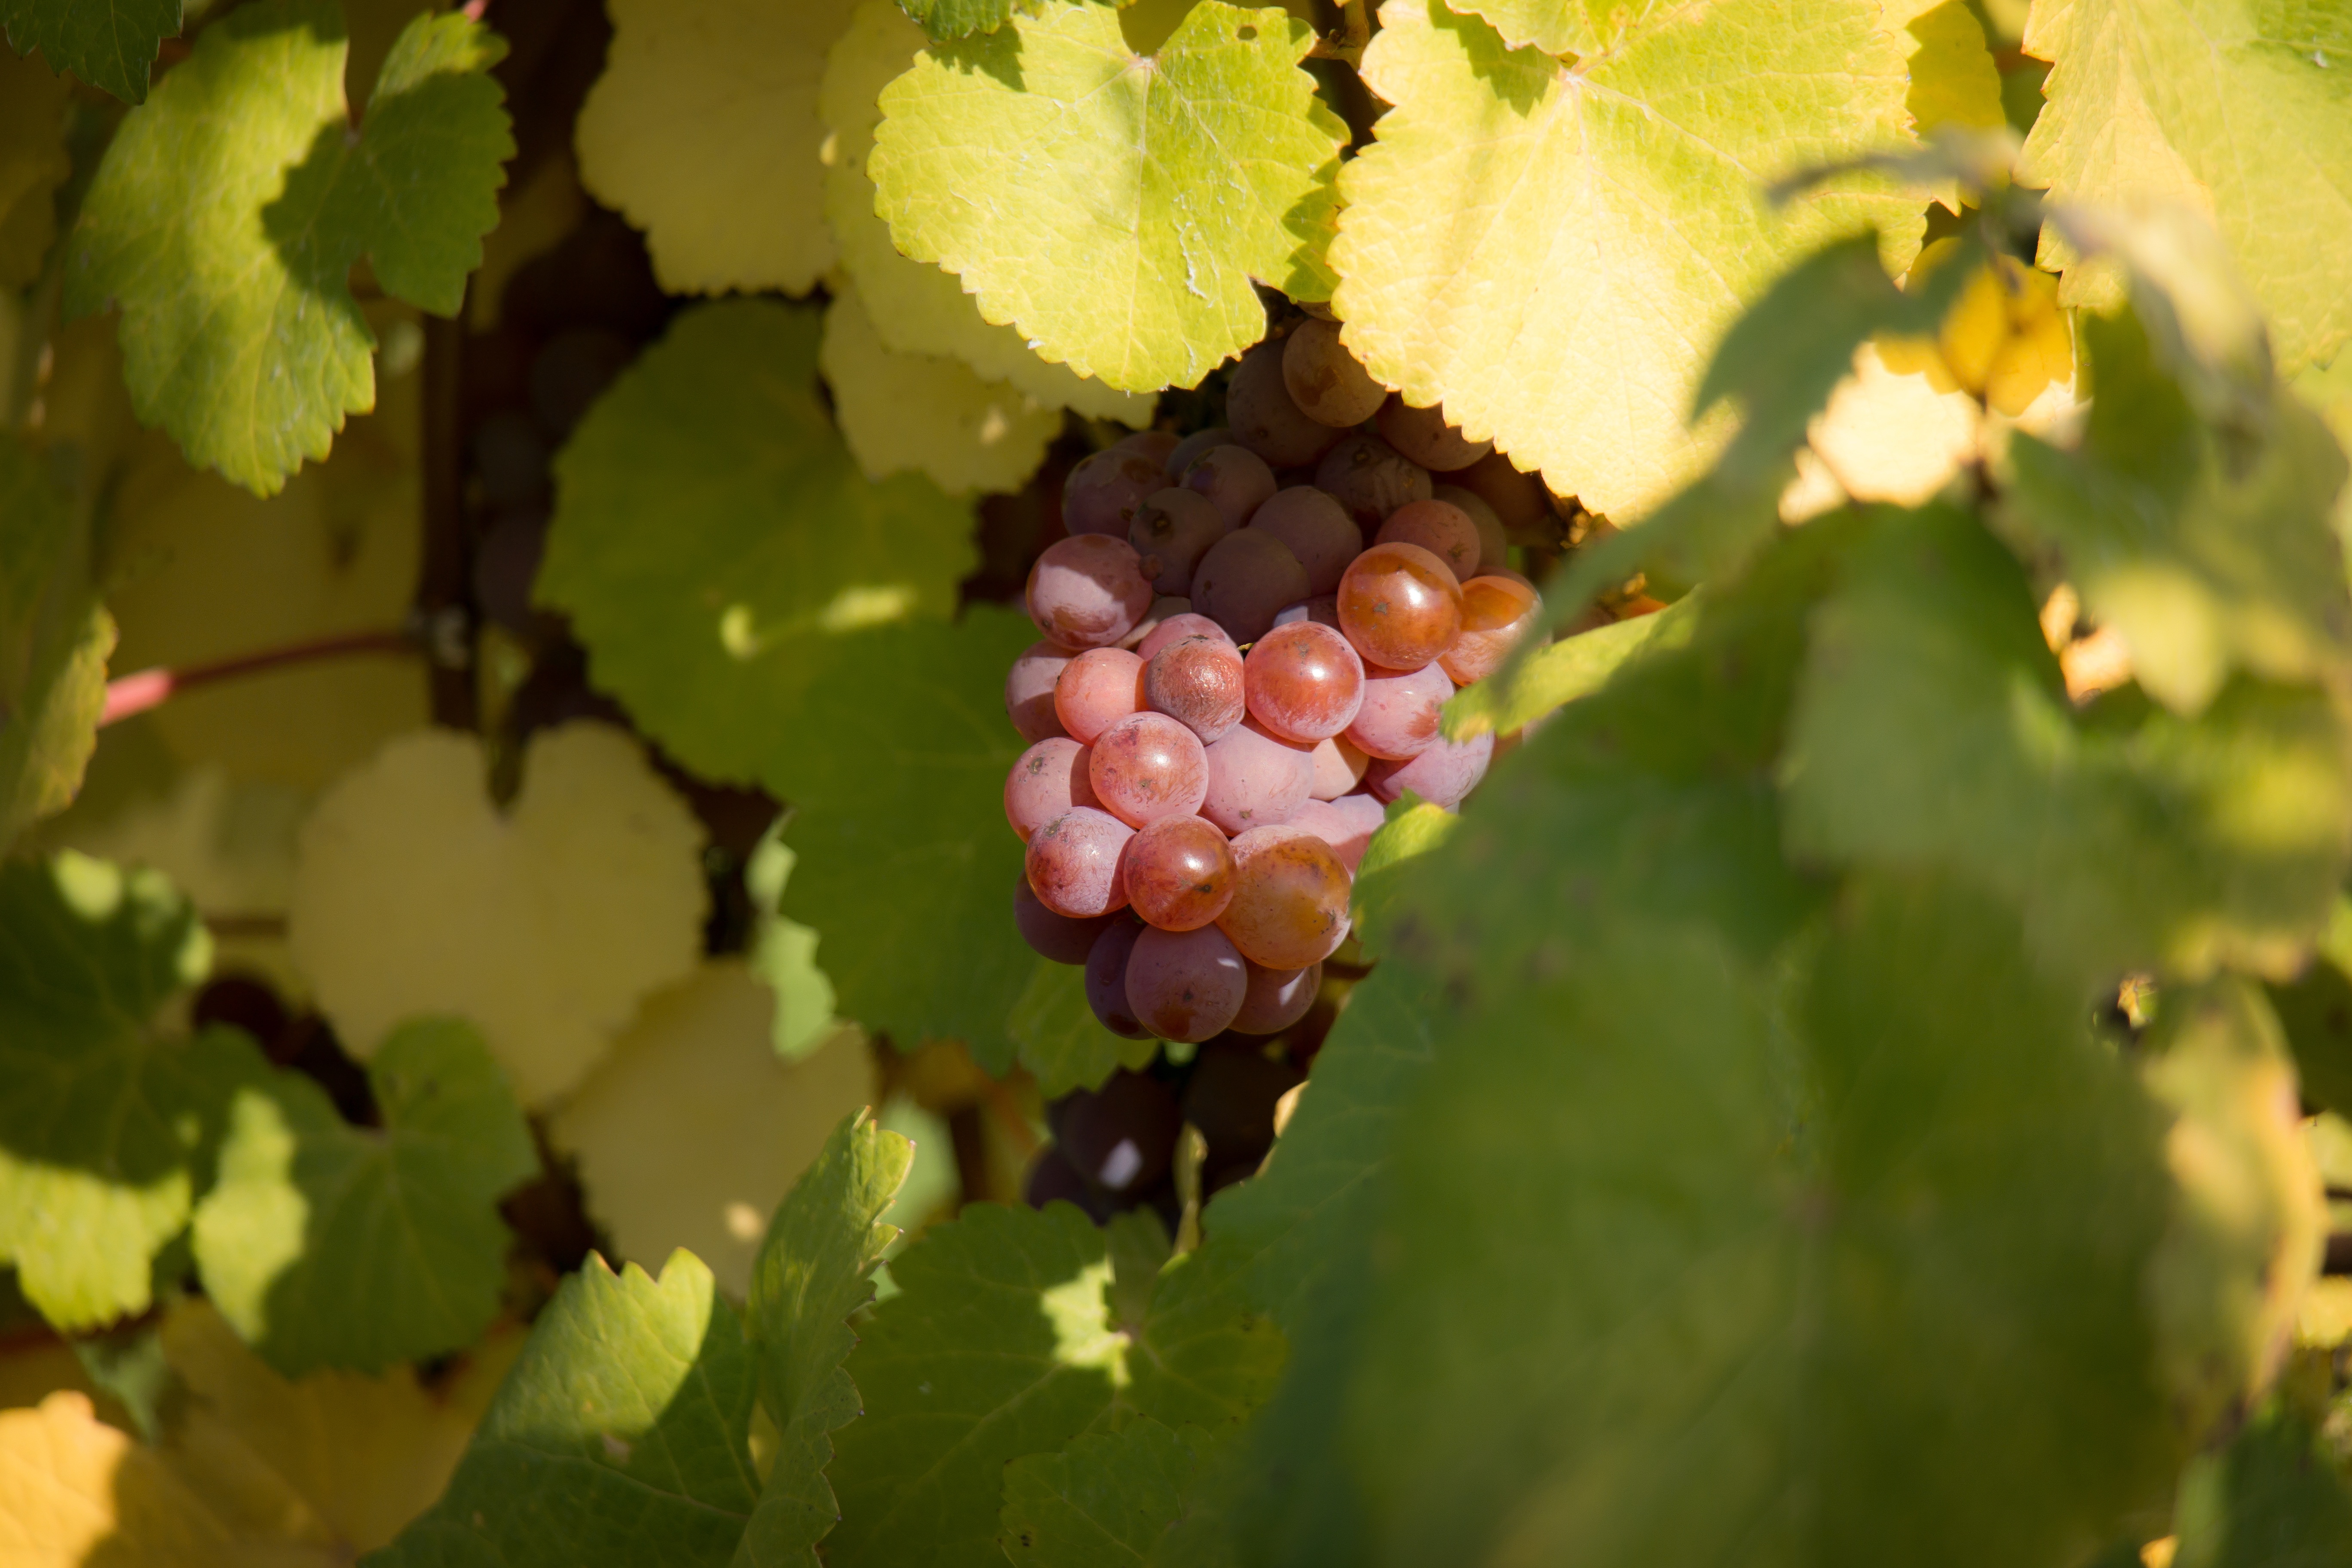
tree, branch, blossom, plant, grape, vine, vineyard, wine, fruit, berry, leaf, flower, purple, food, green, red, harvest, produce, autumn, agriculture, flora, season, thanksgiving, leaves, shrub, violet, grapes, fill, recovered, macro photography, vine leaves, wealth, flowering plant, vitis, winemaker, oberdollendorf, embedded, abundant, land plant, grapevine family